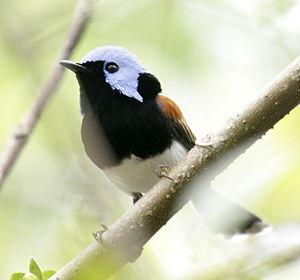
Ceci est une liste des oiseaux endémiques ou quasi-endémiques d'Australie.
Le Mérion ravissant est une espèce de passereaux de la famille des Maluridae.